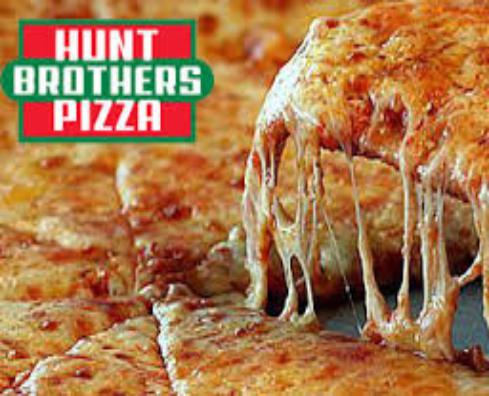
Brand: Hunt Brothers Pizza
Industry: Food